BAE Systems Phoenix

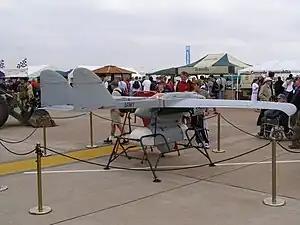
British Army Phoenix

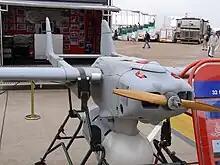
British Army Phoenix

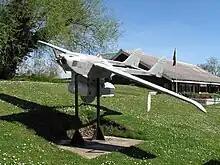
Phoenix displayed at the former REME Museum of Technology site at Arborfield

The BAE Systems Phoenix (originally GEC-Marconi Phoenix) was an all-weather, day or night, real-time surveillance Unmanned Air Vehicle. It had a twin-boom UAV with a surveillance pod, from which the imagery was data linked to a ground control station (GCS) that also controlled the aircraft in flight. It was the third generation of UAV in British Army service with the Royal Artillery after SD/1 and Canadair Midge.